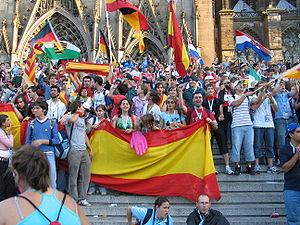
Au cours de son pontificat, de 2005 à 2013, Benoît XVI a effectué 25 visites pastorales hors d'Italie.